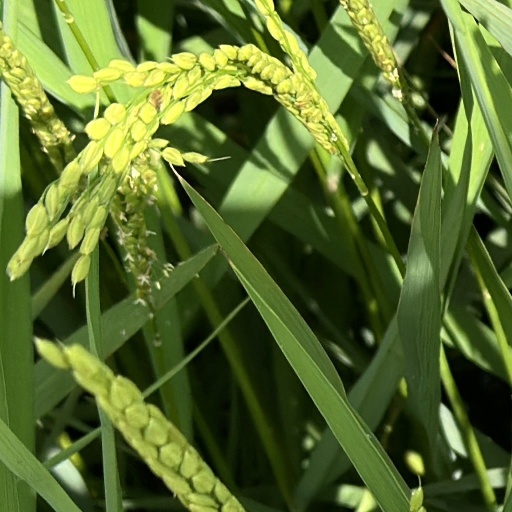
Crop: rice